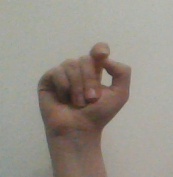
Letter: fa